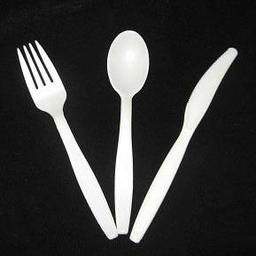
Label: plastic